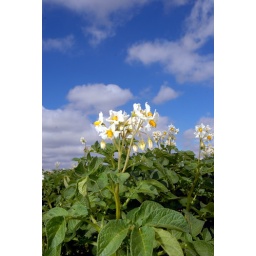
Flowers in bloom on potatoe plants in a field near ScunthorpePicture by Carl Gac